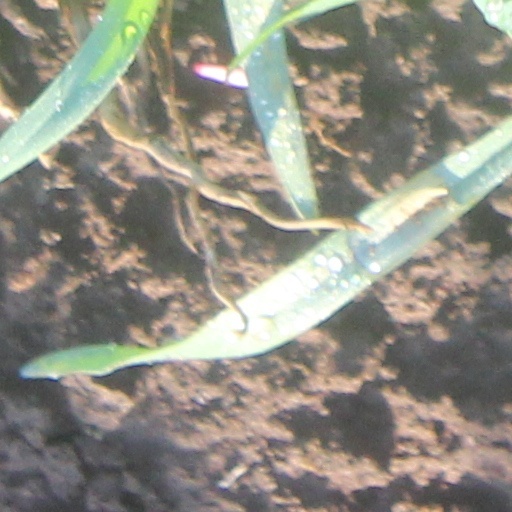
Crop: wheat